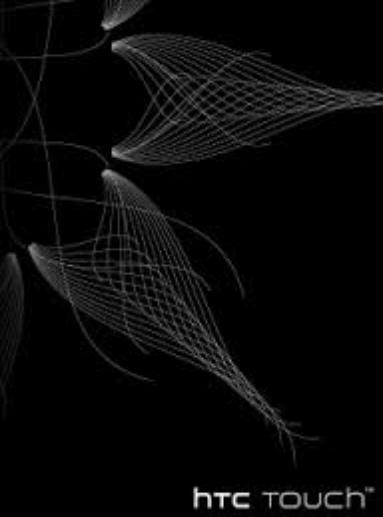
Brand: HTC
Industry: Electronic